Federal Police (Belgium)

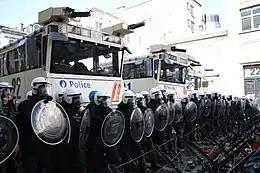
Agents of the riot units from the Federal police

). Federal agents are recognisable by the orange lines next to their name badges, unlike local police officers who display light-blue lines